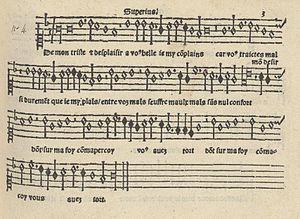
De mon triste déplaisir (supérius) (édition de 1529)
Jean Richafort, né vers 1480 et mort vers 1547, est un compositeur de la Renaissance.